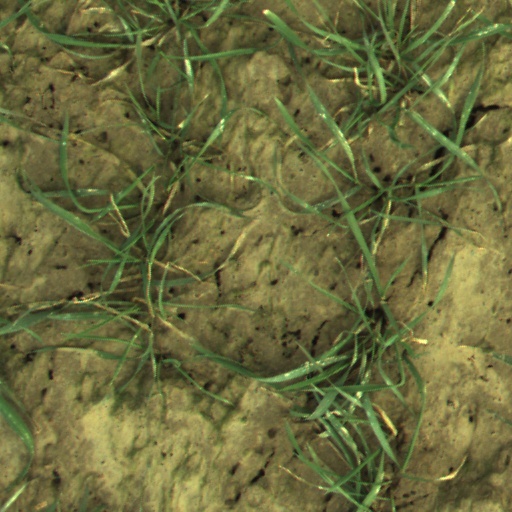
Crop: wheat